Lazarus of Bethany

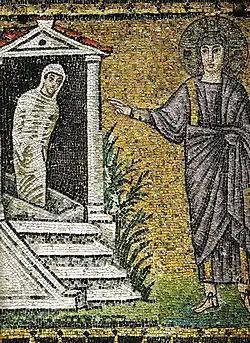
"Raising of Lazarus", 6th-century, mosaic, church of Sant'Apollinare Nuovo, Ravenna, Italy

The raising of Lazarus is a story of the miracle of Jesus recounted in the Gospel of John (John 11:1–44) in the New Testament, as well as in the Secret Gospel of Mark (a fragment of an extended version of the Gospel of Mark) in which Jesus raises Lazarus of Bethany from the dead four days after his entombment. The event took place at Bethany. In John, this is the last of the miracles that Jesus performs before the passion, crucifixion and his own resurrection.